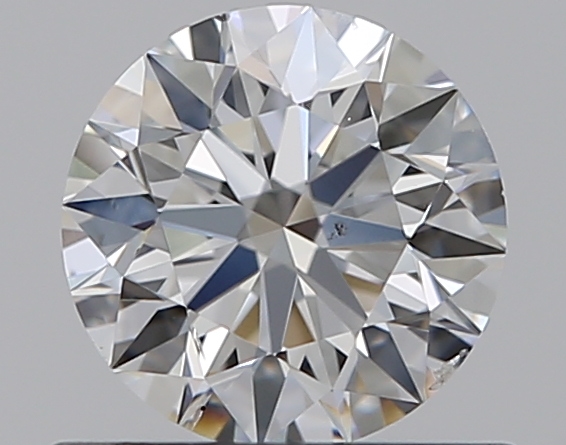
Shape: round
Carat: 0.55
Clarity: SI1
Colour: E
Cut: EX
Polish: EX
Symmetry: EX
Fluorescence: N
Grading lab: GIA
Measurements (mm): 5.22 x 5.24 x 3.27